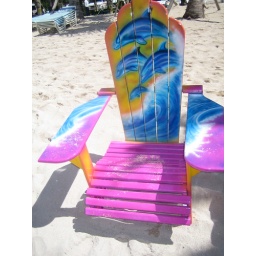
Beautiful chair found on California beach in Cozumel Mexico.